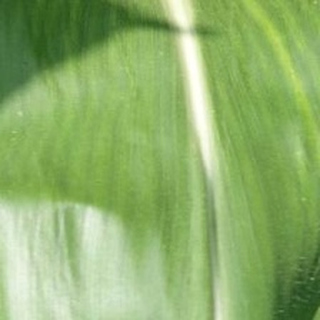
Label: healthy_corn